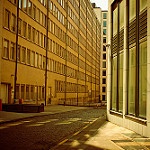
Scene: Outdoor